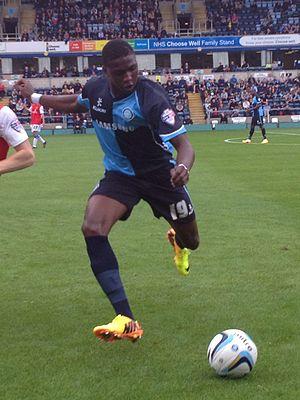
Kortney Paul Duncan Hause, né le 16 juillet 1995 à Redbridge, est un footballeur anglais qui évolue au poste de défenseur à Aston Villa.